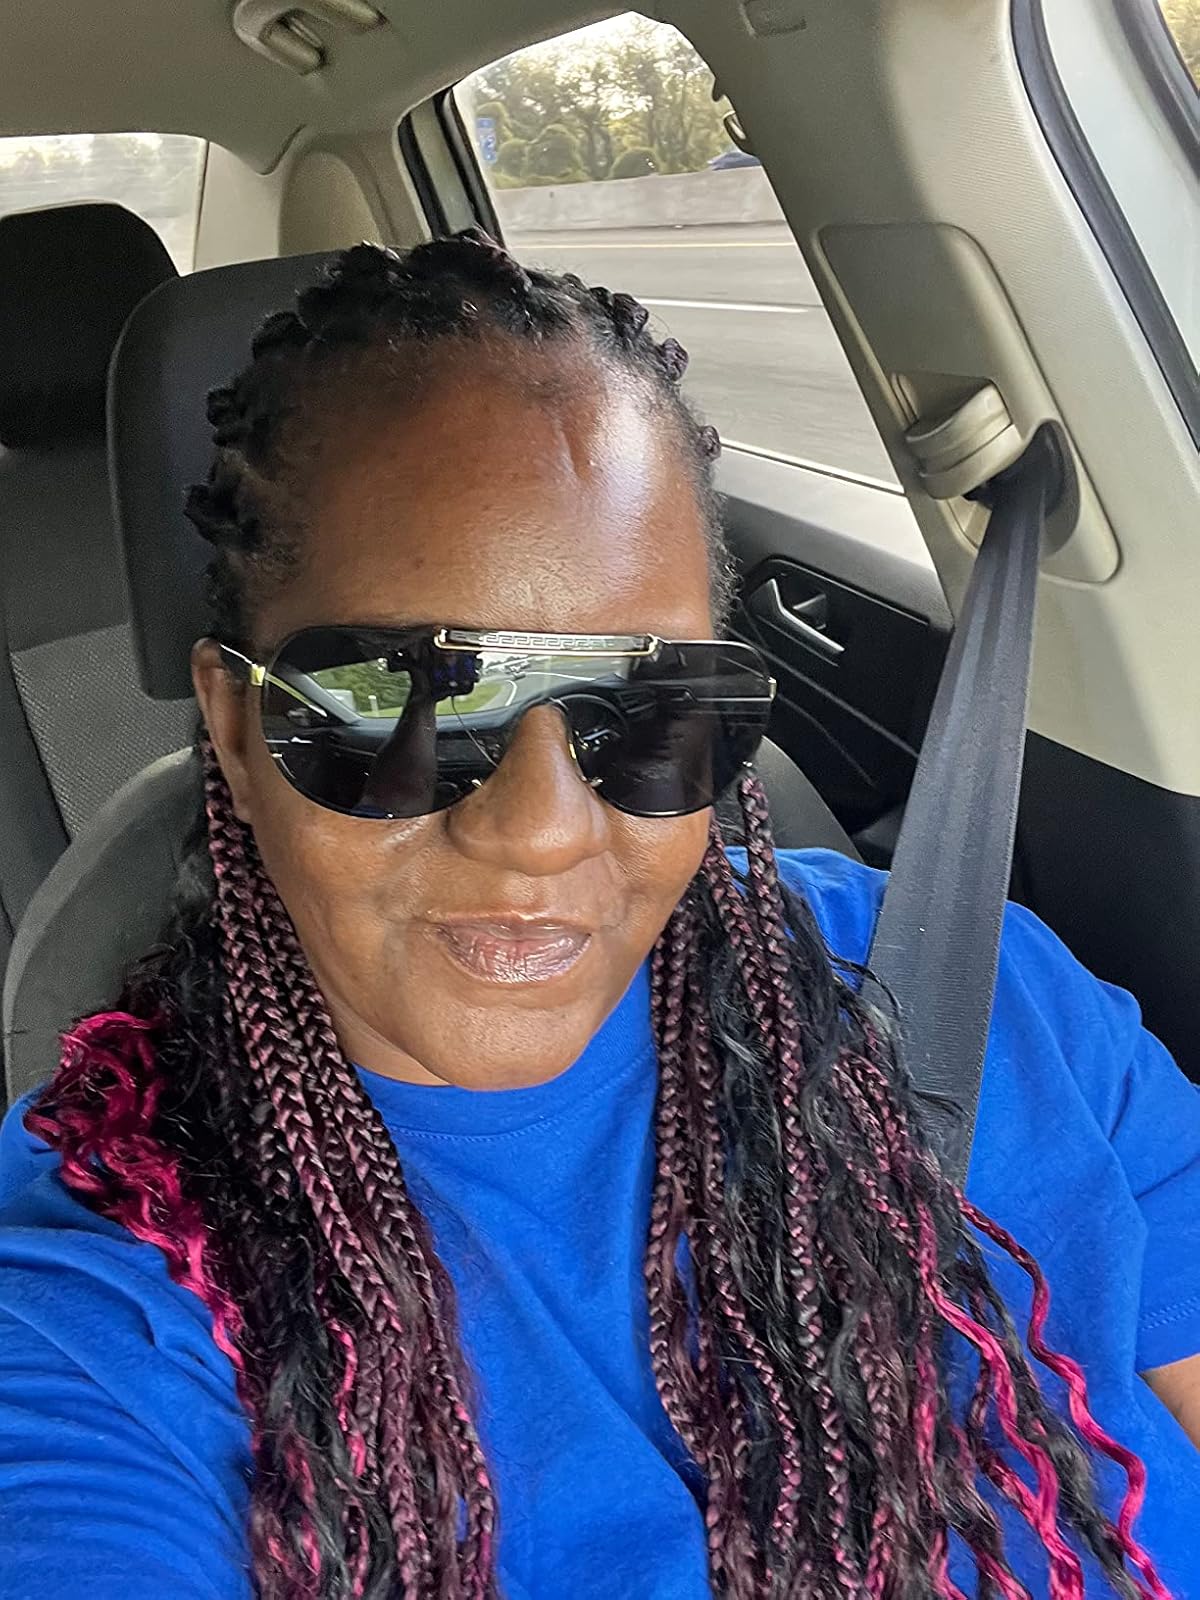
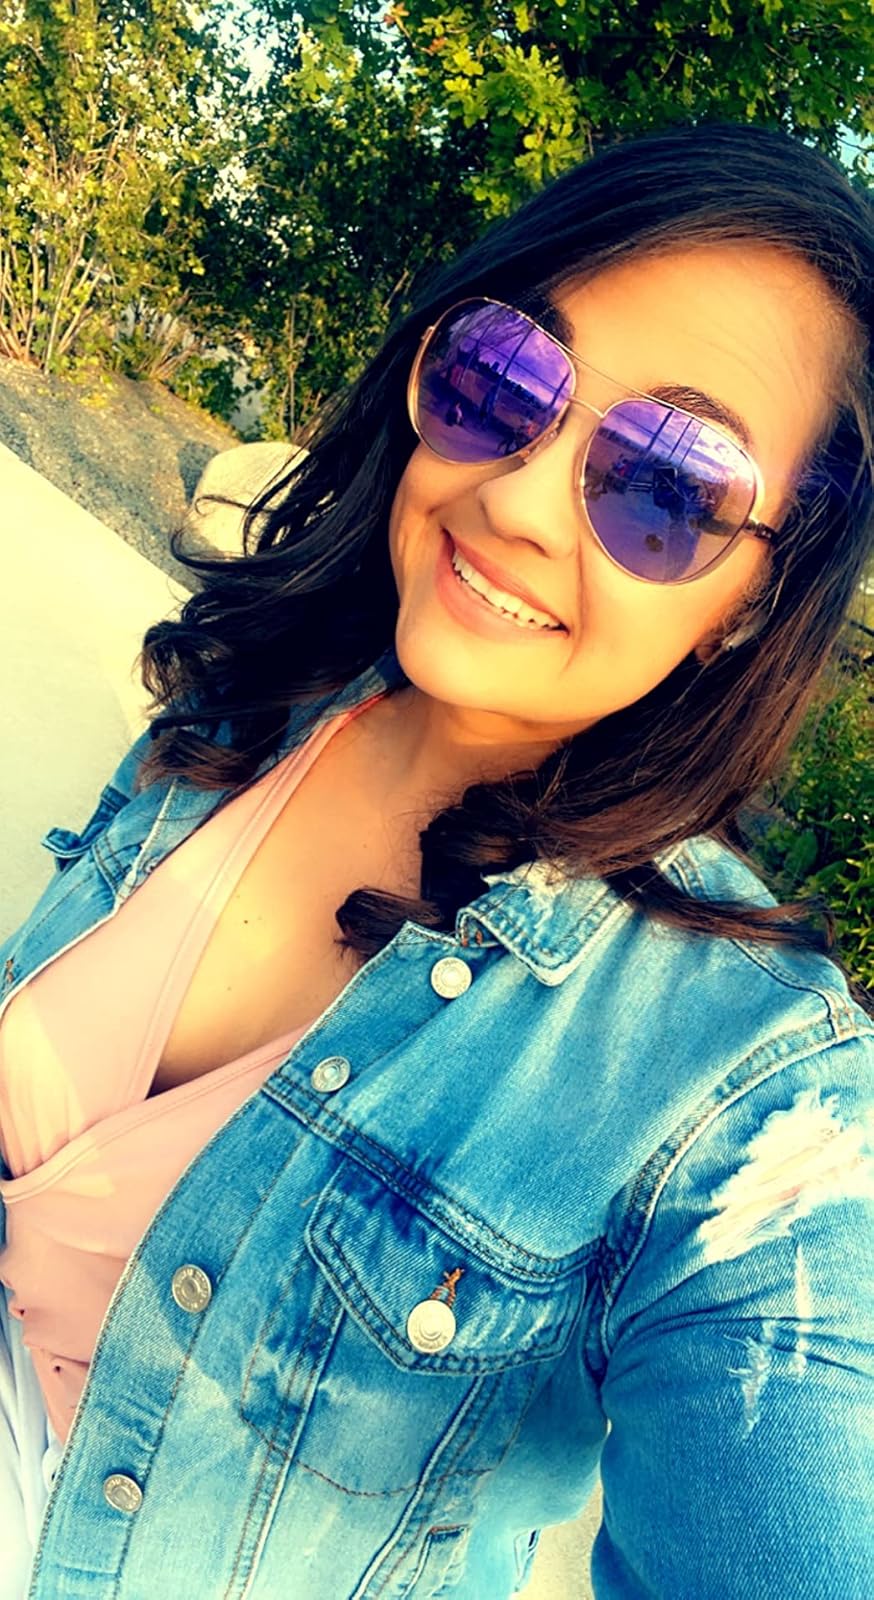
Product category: accessories_sunglasses
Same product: no